History of Porto Alegre

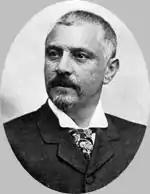
Júlio de Castilhos, a dominant figure in the state at the turn of the century.

The Proclamation of the Republic was received with great surprise by the people of Porto Alegre; soon afterwards, the political situation in the state became confused, causing rivalries and institutional problems, such as the one that occurred on June 12, 1892, when there were two presidents in charge of the state government at the same time, with a third president taking over temporarily. In 1893, tension exploded in the Federalist Revolution, which aimed to "liberate Rio Grande do Sul from the tyranny of Júlio de Castilhos," then the State President, who had initiated reforms and imposed a State Constitution with positivist ideas. The fighting did not reach the city, but it divided opinion dramatically. It ended with the triumph of Júlio de Castilhos and the breakdown of the opposition, although not all voices were silent. In 1897, he was succeeded by his disciple Borges de Medeiros, who would govern until 1928. The predominance of Júlio de Castilhos' politics, the so-called "Castilhismo", was decisive in the directions Porto Alegre would take during the first half of the next century, with several municipal intendants succeeding each other under the same ideological affiliation and consolidating a regime that, although autocratic, had significant success in managing an inefficient administrative inheritance, establishing the foundations for the accelerated progress of the early 20th century, even though this progress would come at a high social price. However, in the words of Charles Monteiro,As important as the new political order, was the population growth and the progress of industrialization that began in the city in the 1890s... the population growth rate went from 2.5% to 3.4% per year. In 1900, the population census indicated a population of 73,474 in Porto Alegre. The German and Italian immigration, the development of commercial agriculture in the highland region, the commercialization of products through the capital's port, and the construction of the first railway lines, among other factors, provided the conditions for Porto Alegre's economic growth cycle.